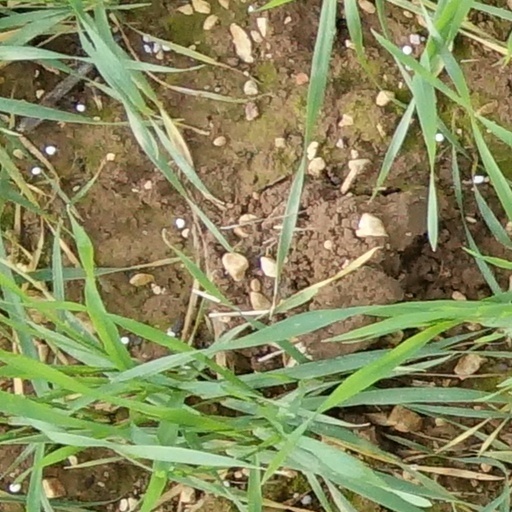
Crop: wheat